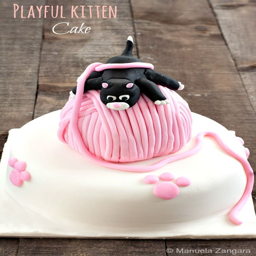
a tutorial on how to make a # kitten # cake for your kid 's # birthday party !